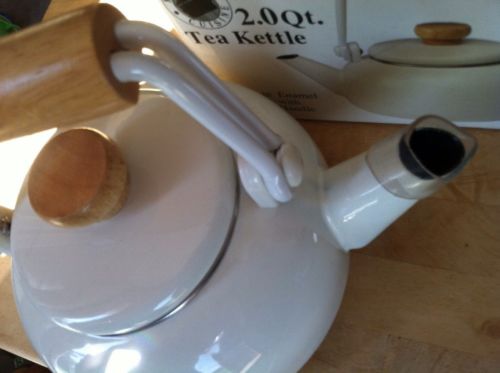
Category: kettle